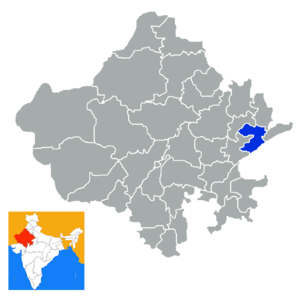
Le district de Sawai Madhopur est un district de l'état du Rajasthan en Inde.